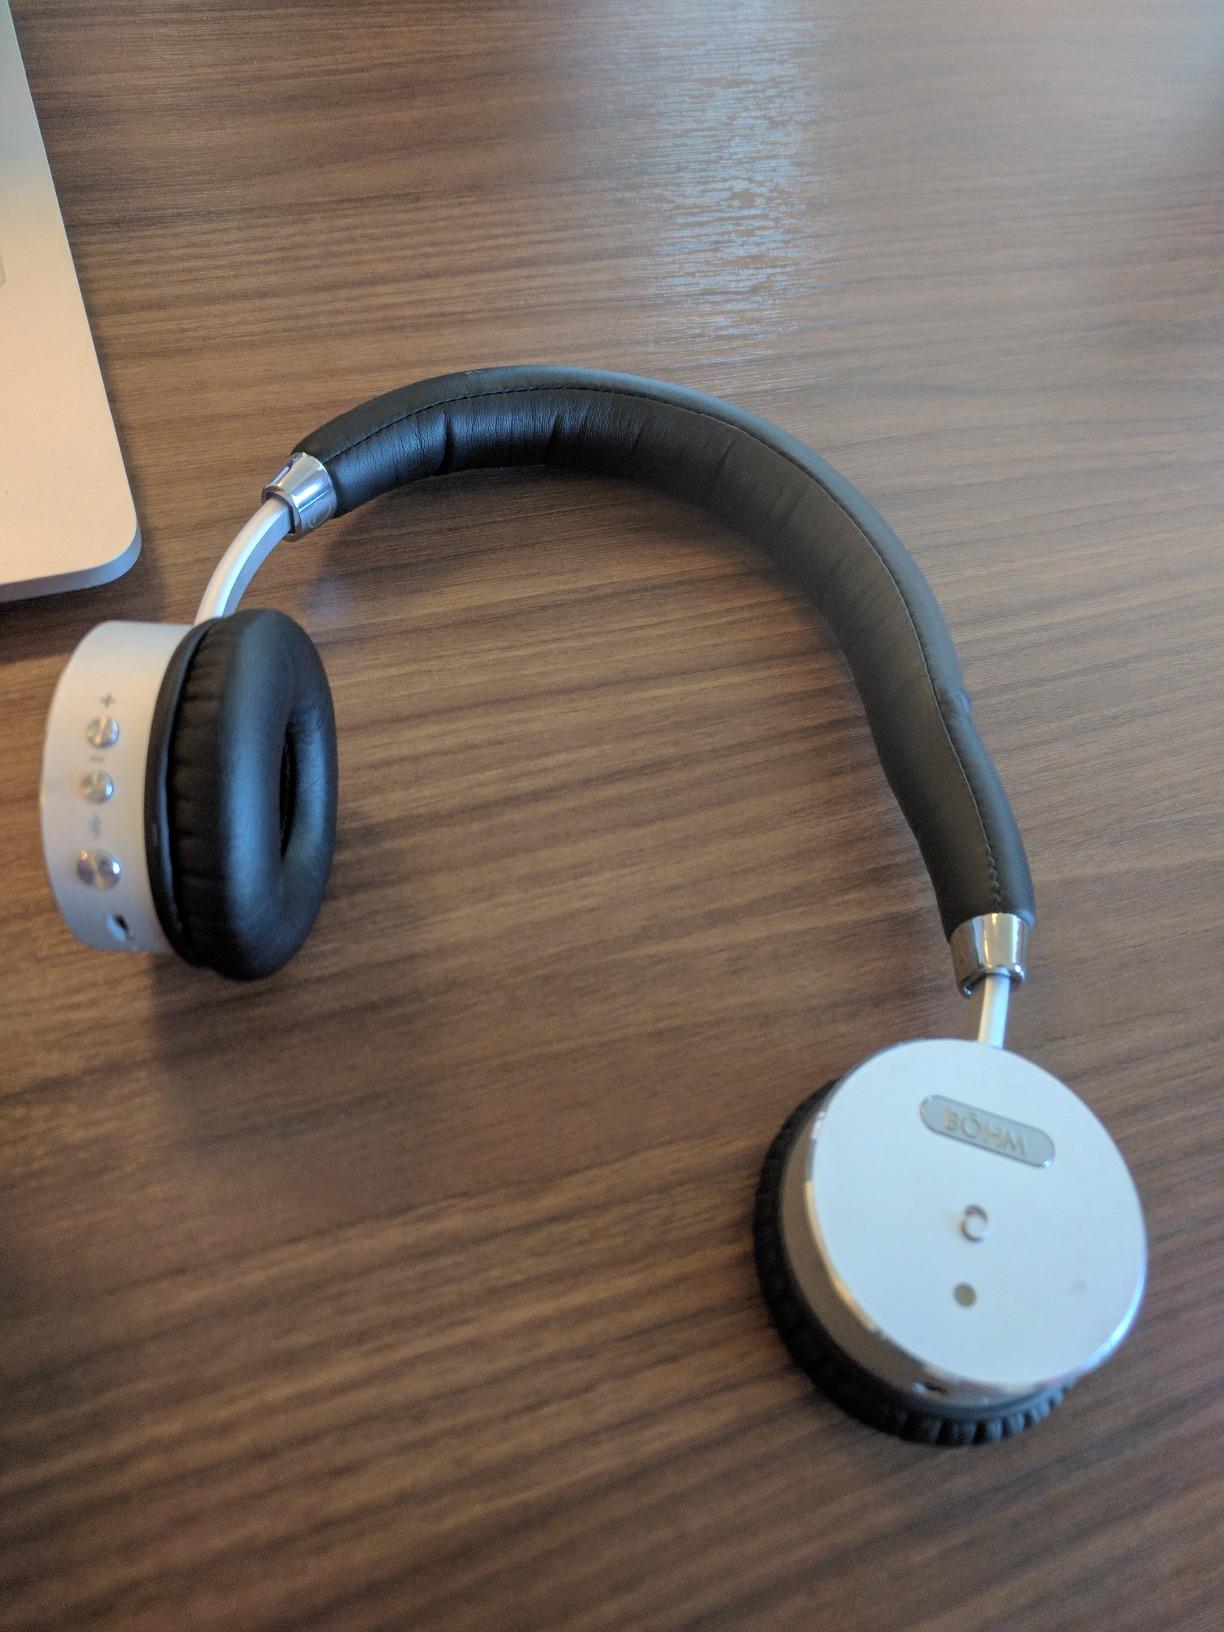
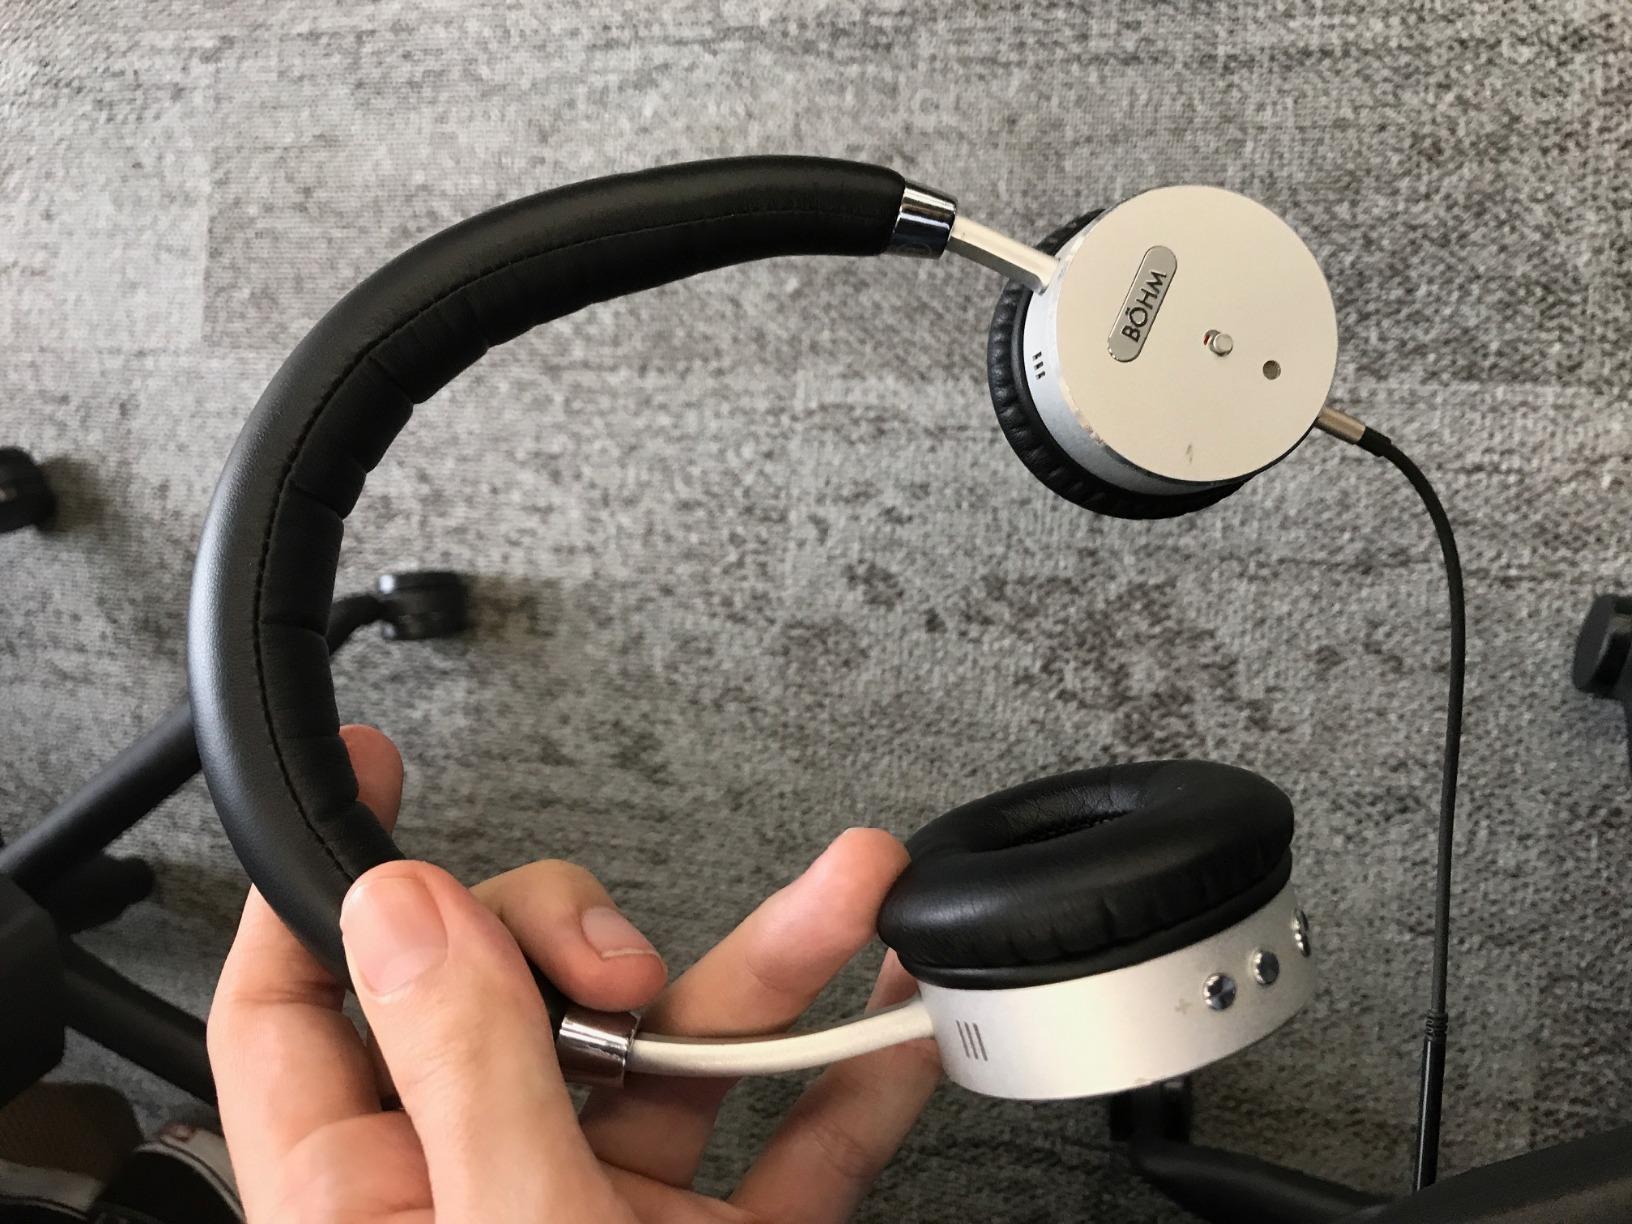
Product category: headphones
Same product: yes